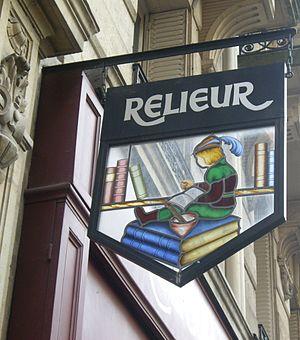
L'artisan relieur est un professionnel du livre qui crée des reliures de manière artisanale en appliquant les techniques traditionnelles ou plus modernes.